Urban sprawl

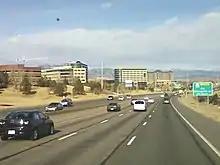
Business parks are strongly linked to car-dependent sprawl.

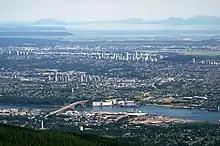
Many Canadian cities feature numerous pockets of high density throughout even their most distant suburbs. As a result, some Canadian suburbs have skylines that eclipse the downtowns of many American cities. Pictured are the skylines of Burnaby, British Columbia, a suburb of Vancouver.

Living in larger, more spread out spaces generally makes public services more expensive. Since car usage becomes endemic and public transport often becomes significantly more expensive, city planners are forced to build highway and parking infrastructure, which in turn decreases taxable land and revenue, and decreases the desirability of the area adjacent to such structures. Providing services such as water, sewers, road maintenance, and electricity is also more expensive per household in less dense areas, given that sprawl increases lengths of power lines, roads, and pipes, necessitating higher maintenance costs.